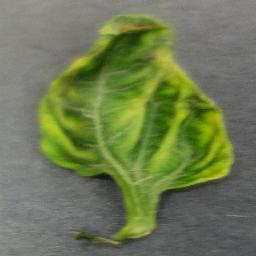
Label: Tomato___Tomato_Yellow_Leaf_Curl_Virus